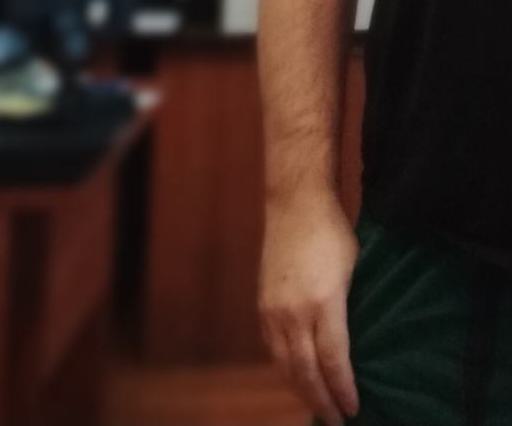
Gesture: no_gesture